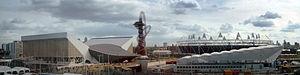
Le parc olympique de Londres est un complexe sportif se trouvant à Stratford, dans le borough londonien de Newham, pour les Jeux olympiques d'été de 2012.
La tour Orbit, officiellement dénommée l'ArcelorMittal Orbit, est une tour métallique londonienne qui est l'emblème des Jeux olympiques d'été de 2012. Elle a une hauteur de 115 mètres et a été conçue par deux britanniques, le sculpteur d’origine indienne Anish Kapoor et l'ingénieur d'origine sri-lankaise Cecil Balmond.